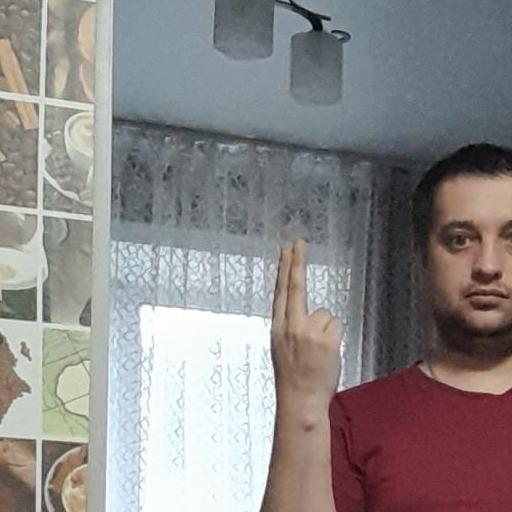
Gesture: two_up_inverted